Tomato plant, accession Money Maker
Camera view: bottom (45 deg); turntable rotation: 150 degrees
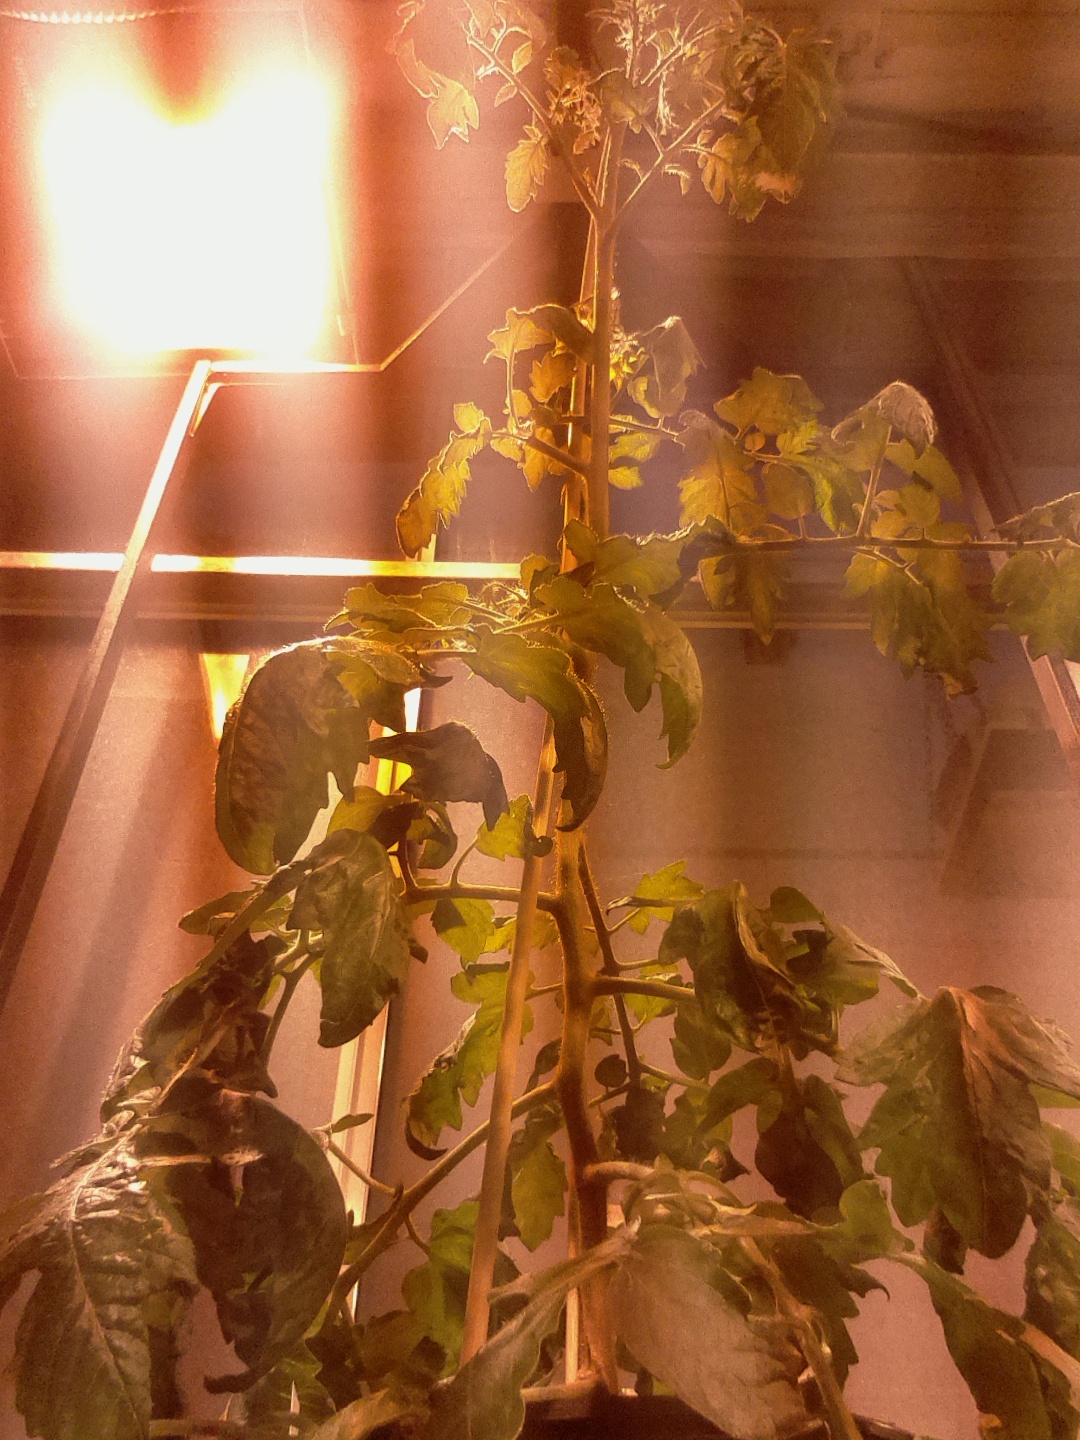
BBCH growth stage 69: End of flowering, 90%-100% of flowers open, more petals falling